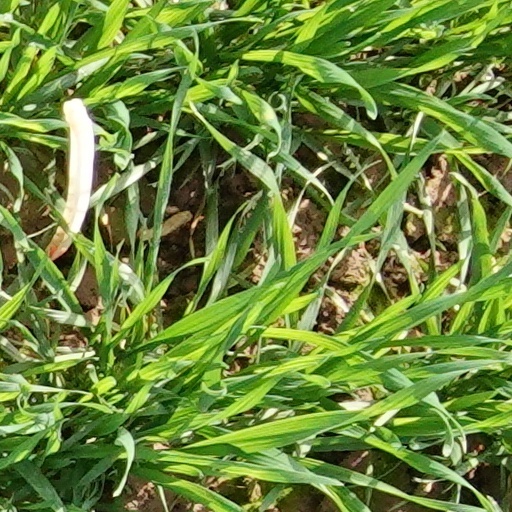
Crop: wheat